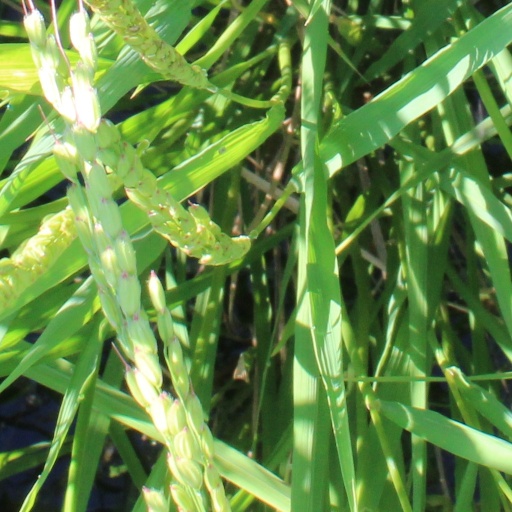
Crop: rice